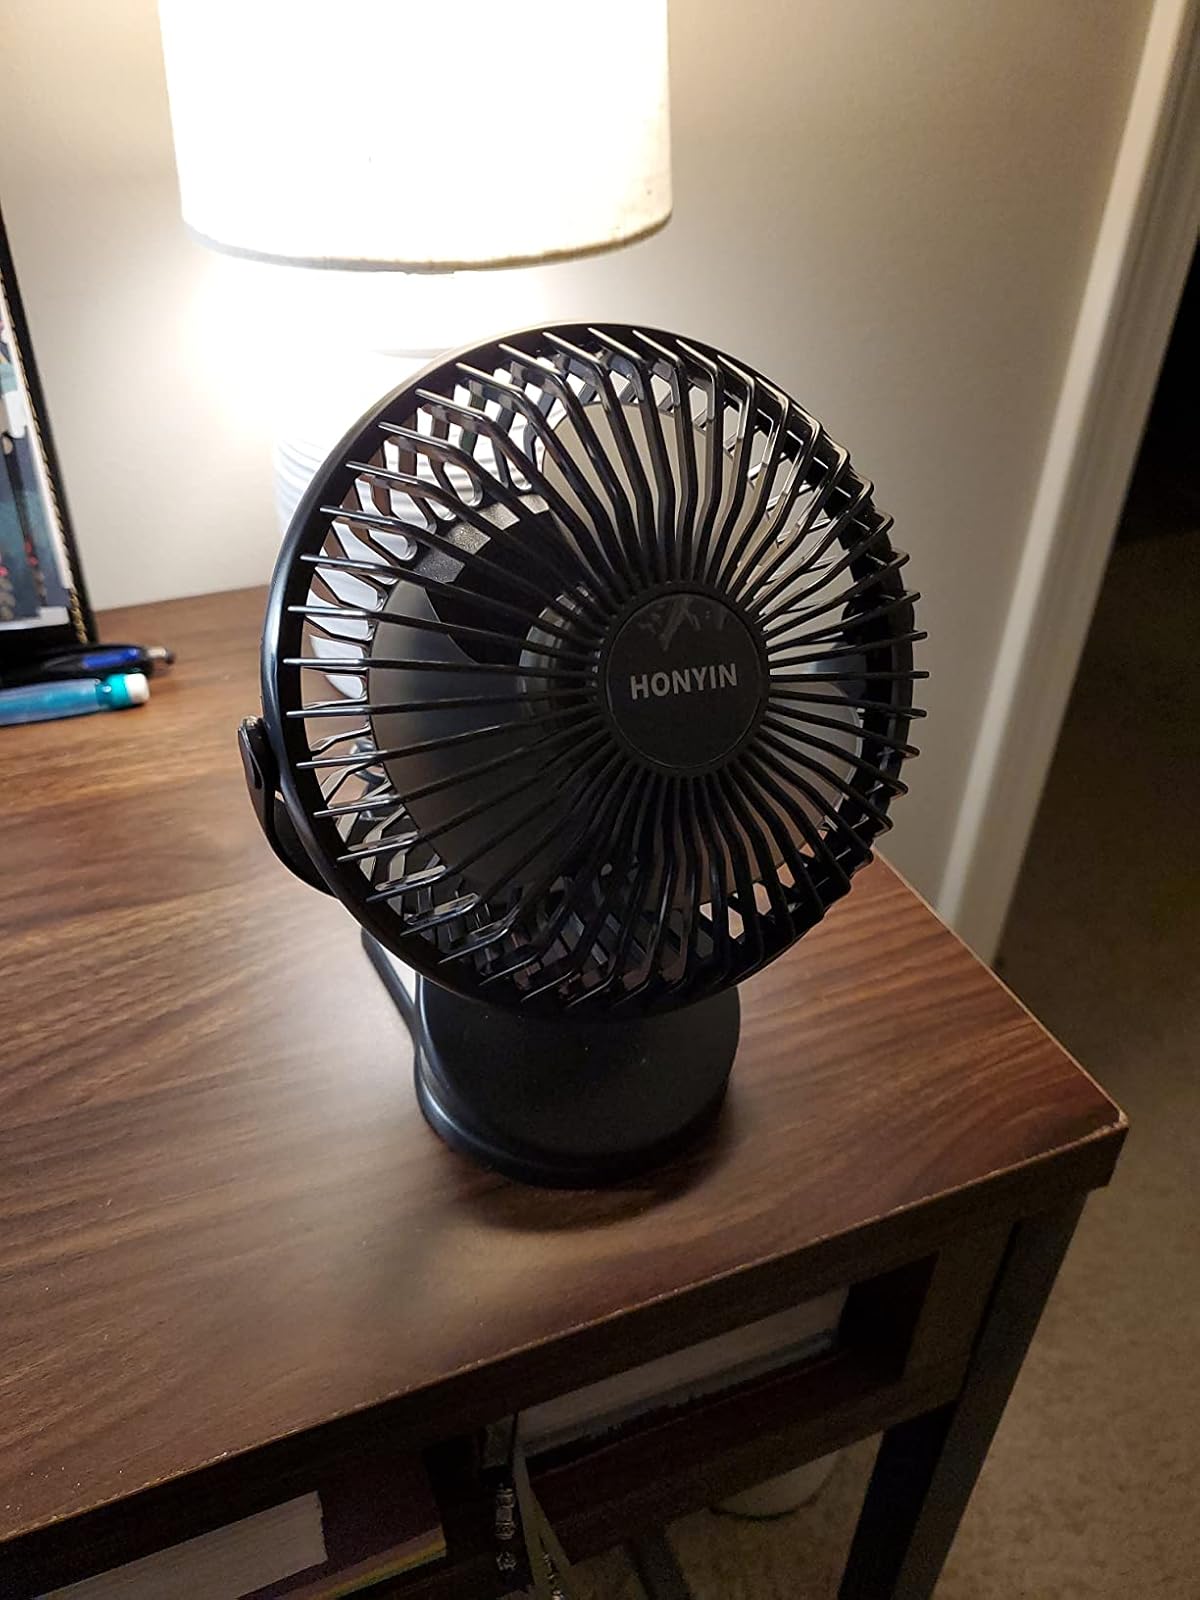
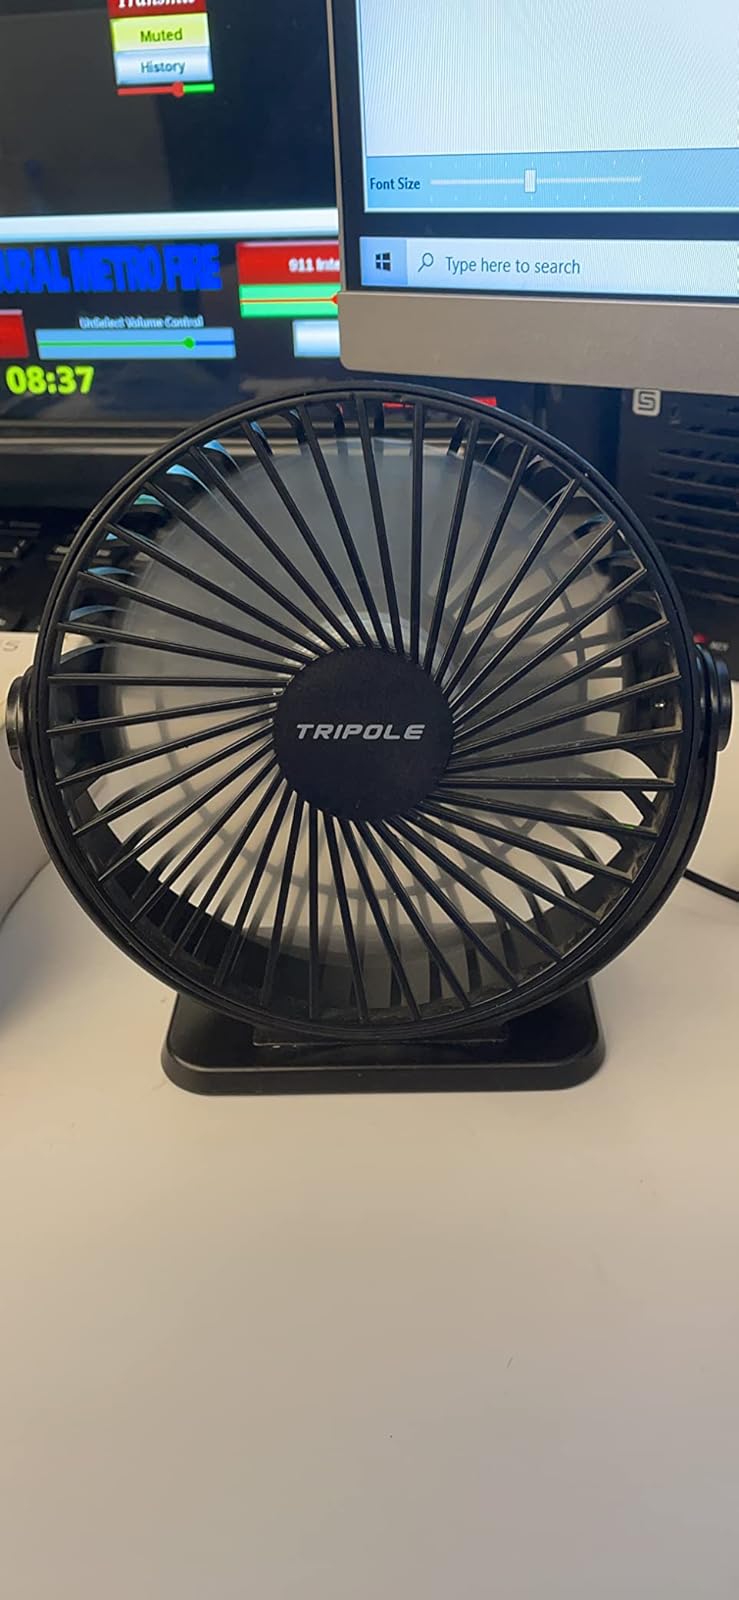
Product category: fan
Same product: no